Ivory (wrestler)

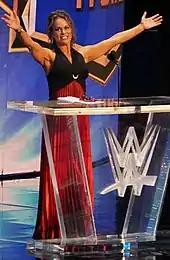
Ivory during her speech of induction at the WWE Hall of Fame in April 2018

Ivory took part in the WrestleMania Axxess convention from WrestleMania 31 in March 2015 and later appeared on "The WWE List", a digital series that aired on WWE.com. On January 27, 2016, she appeared on the WWE Network program "Table for 3", alongside fellow wrestlers Alundra Blayze and Molly Holly.